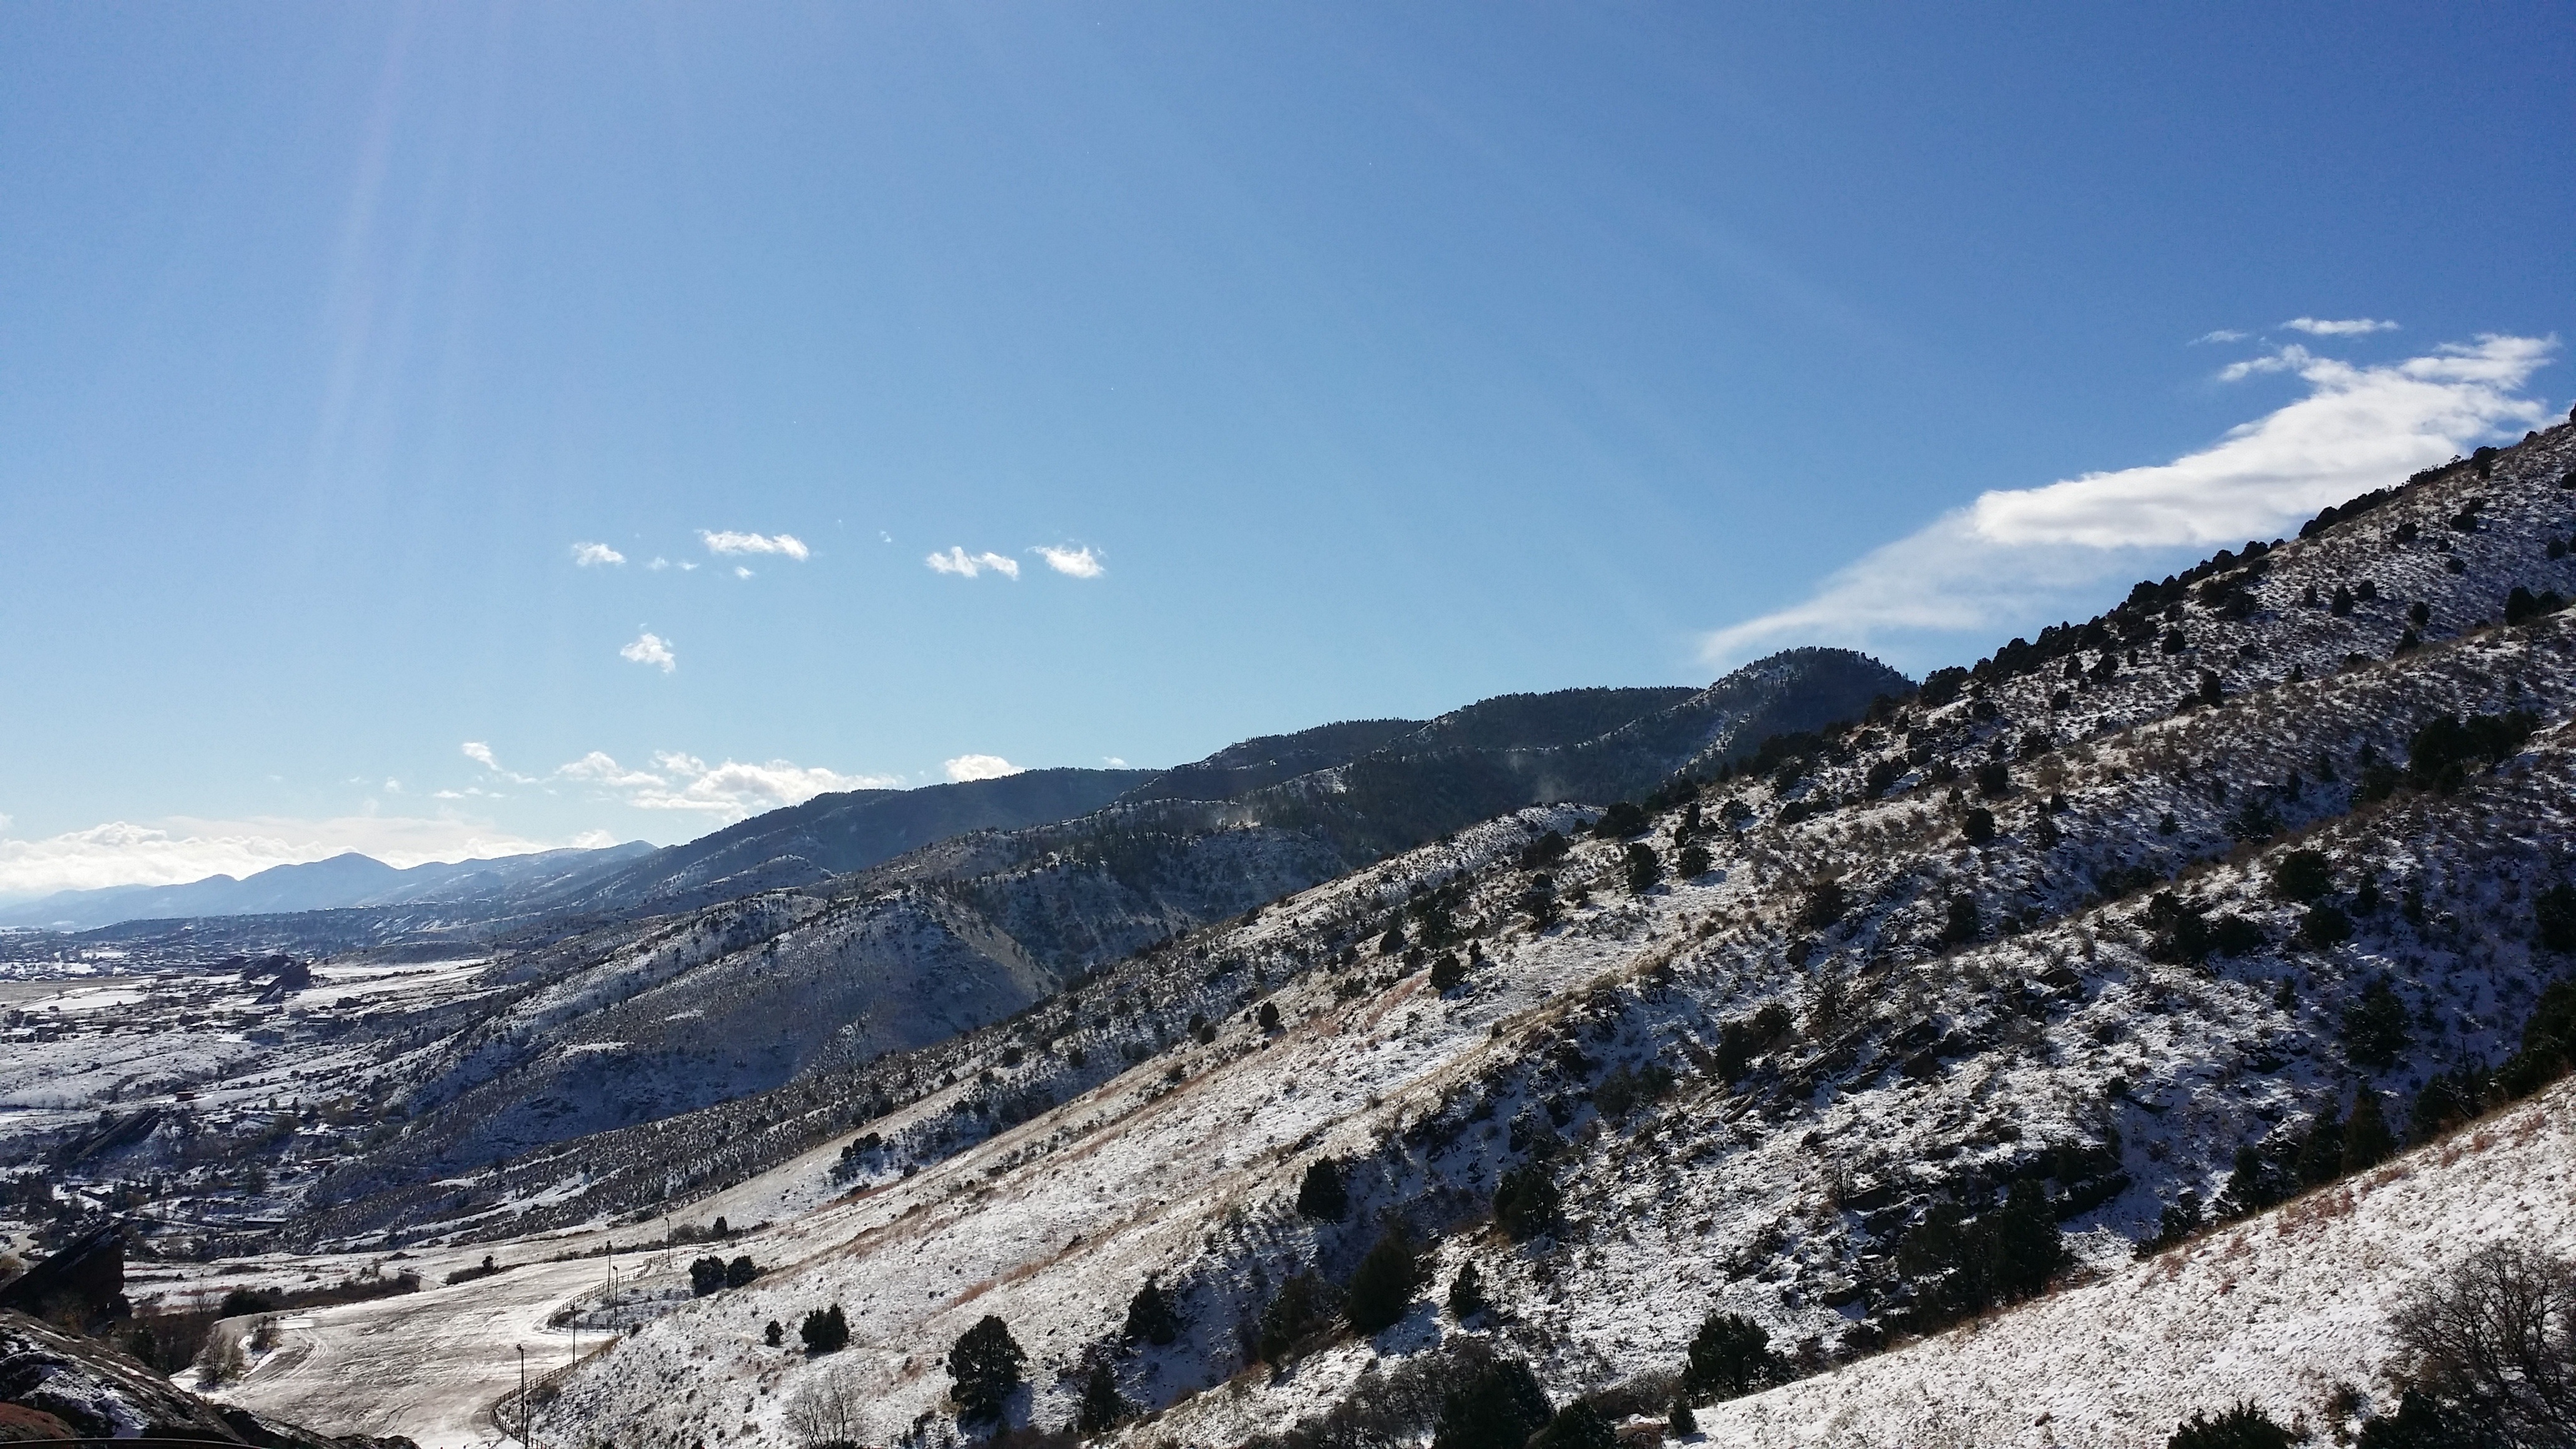
landscape, mountain, snow, winter, cloud, sky, sun, white, sunlight, view, mountain range, travel, clear, environment, high, slope, color, space, weather, blue, ridge, summit, blue sky, outdoors, sunny, colorado, mountains, alps, plateau, day, scene, landform, mountain pass, geographical feature, mountainous landforms, geological phenomenon